Black Bob (Shawnee chief)

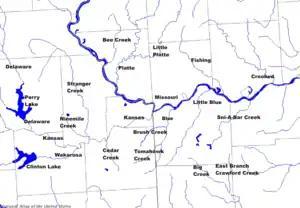
Map of the Big Blue River and Tomahawk Creek area, in Johnson County, Kansas

The Black Bob Reservation (or Black Bob Reserve) was located in the southeastern part of Johnson County, Kansas, "at the sources of the Blue and Tomahawk creeks, lying in Oxford, Spring Hill, Aubry and Olathe townships," on 33,000 acres "in the Tomahawk Creek area near the current intersection of 119th and Black Bob [Road]."